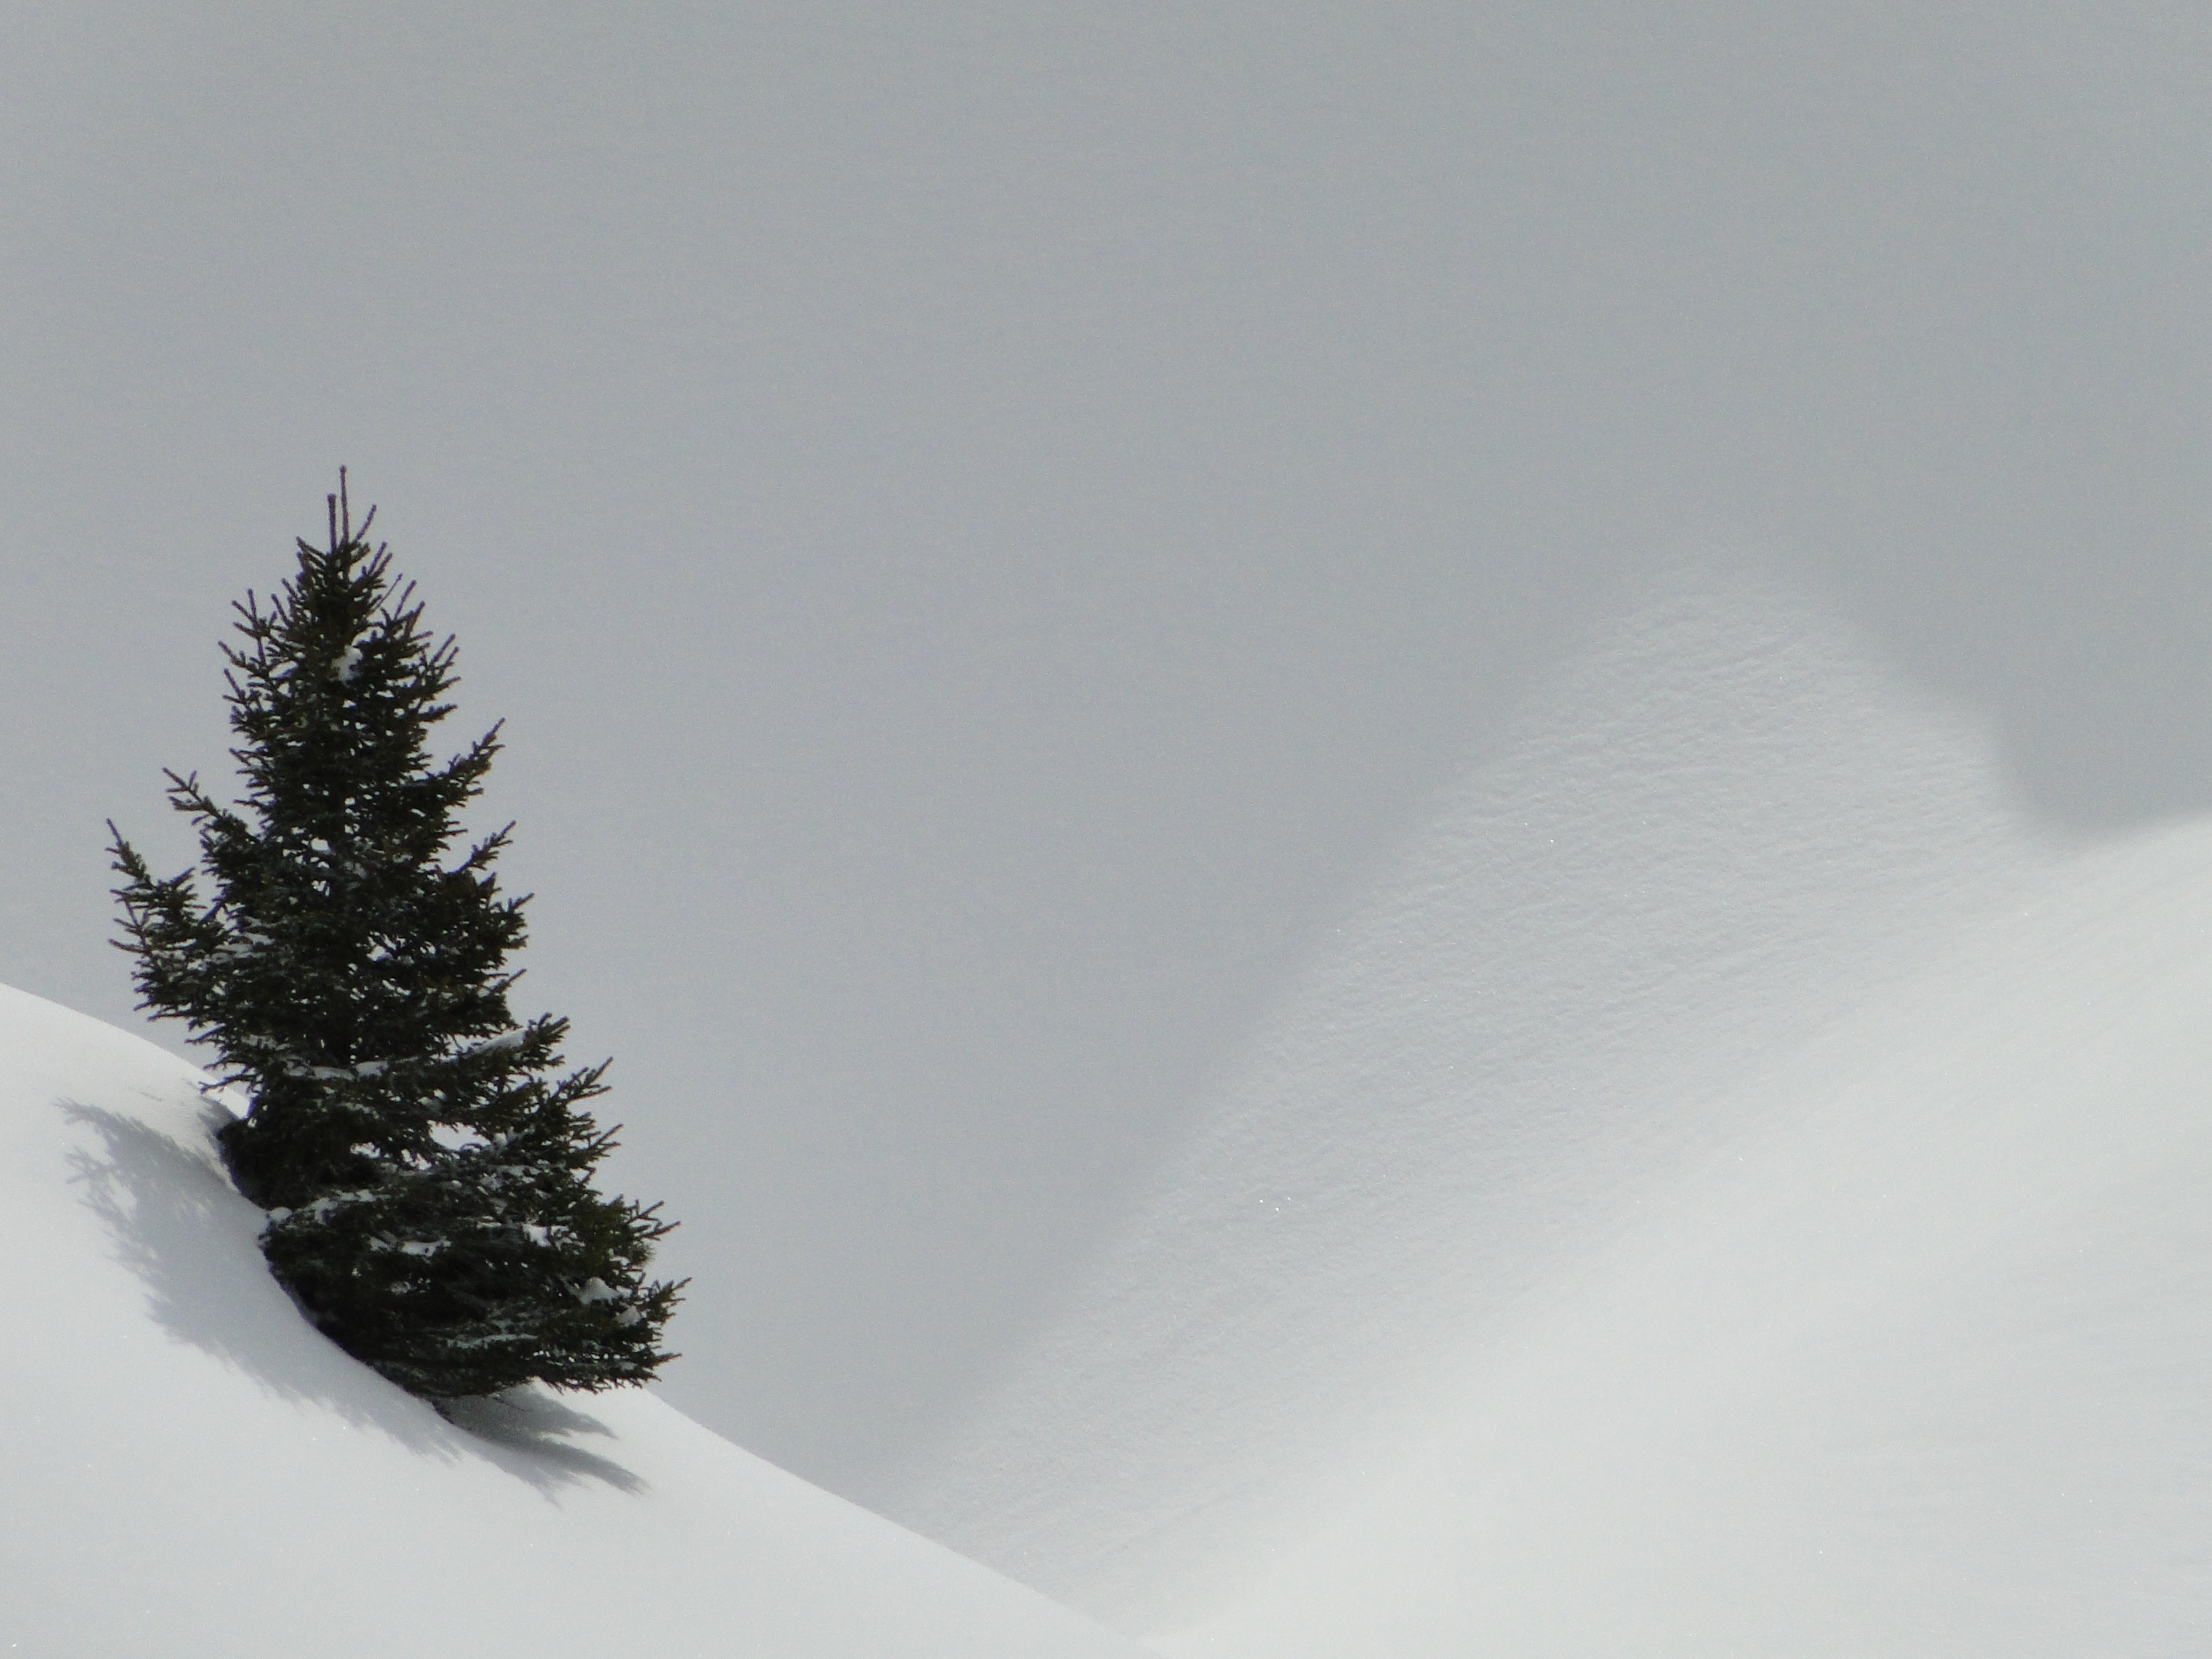
landscape, tree, nature, branch, snow, cold, winter, sun, sunlight, weather, snowy, fir, blizzard, winter dream, wintry, winter mood, snow landscape, unaffected, snow magic, atmospheric phenomenon